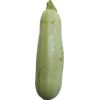
Label: Zucchini 1